George Gershwin

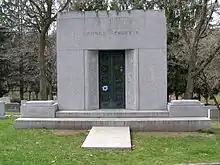
Gershwin's mausoleum in Westchester Hills Cemetery

Mosbacher then chartered a plane and flew Dandy to Newark Airport, where he was to catch a plane to Los Angeles; by that time, Gershwin's condition was critical and the need for surgery was immediate. Before Dandy could arrive, in the early hours of Sunday, July 11, 1937, doctors at Cedars removed a large brain tumor, believed to have been a glioblastoma, but Gershwin died that morning at the age of 38. The fact that he had suddenly collapsed and become comatose after he stood up on July 9 has been interpreted as brain herniation with Duret hemorrhages.